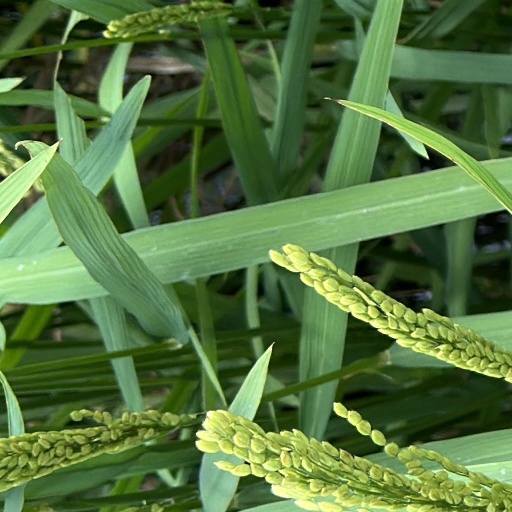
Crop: rice